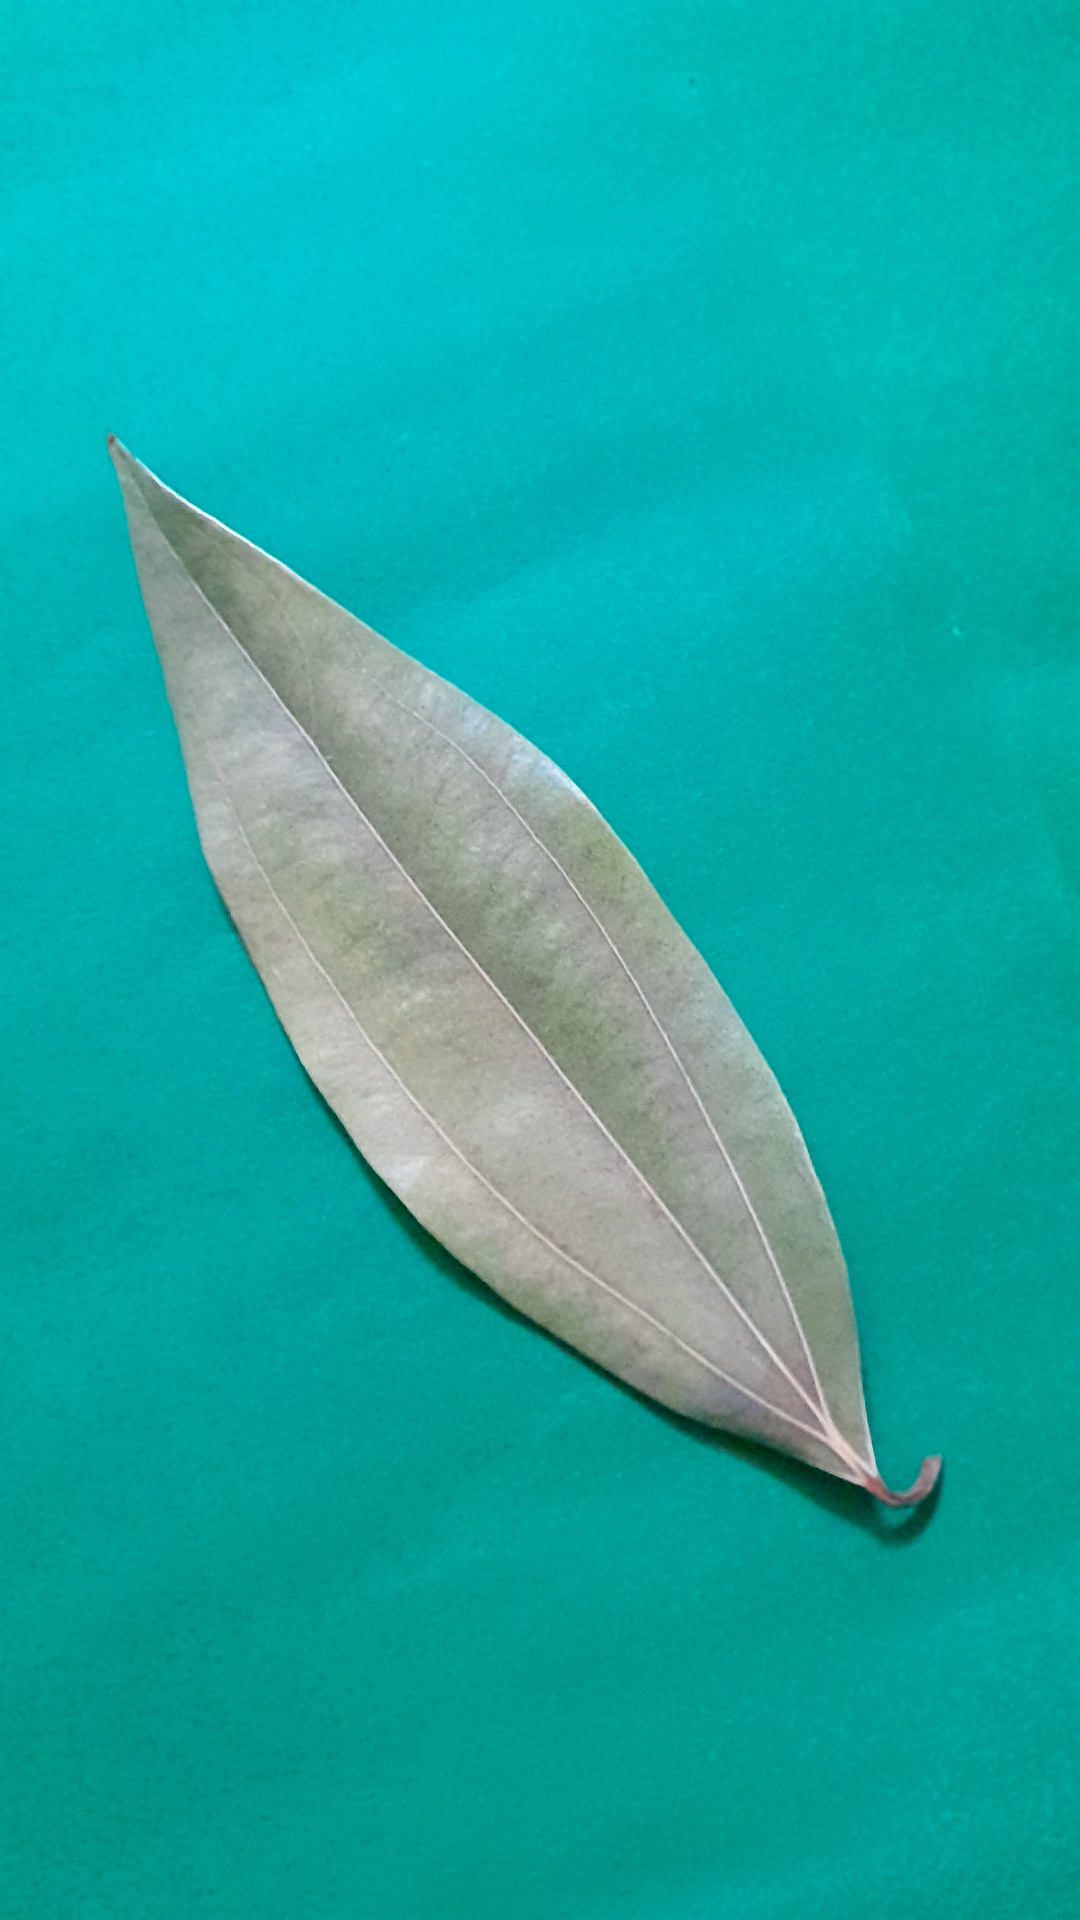
Label: Dry Leaf